Equestrian statue of Joseph Hooker

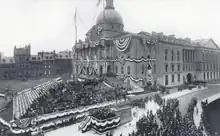
Dedication ceremony for the statue in June 1903

The 1903 bronze sculpture was designed by Daniel Chester French and Edward Clark Potter, and rests on a granite base. It was surveyed as part of the Smithsonian Institution's "Save Outdoor Sculpture!" program in 1997.